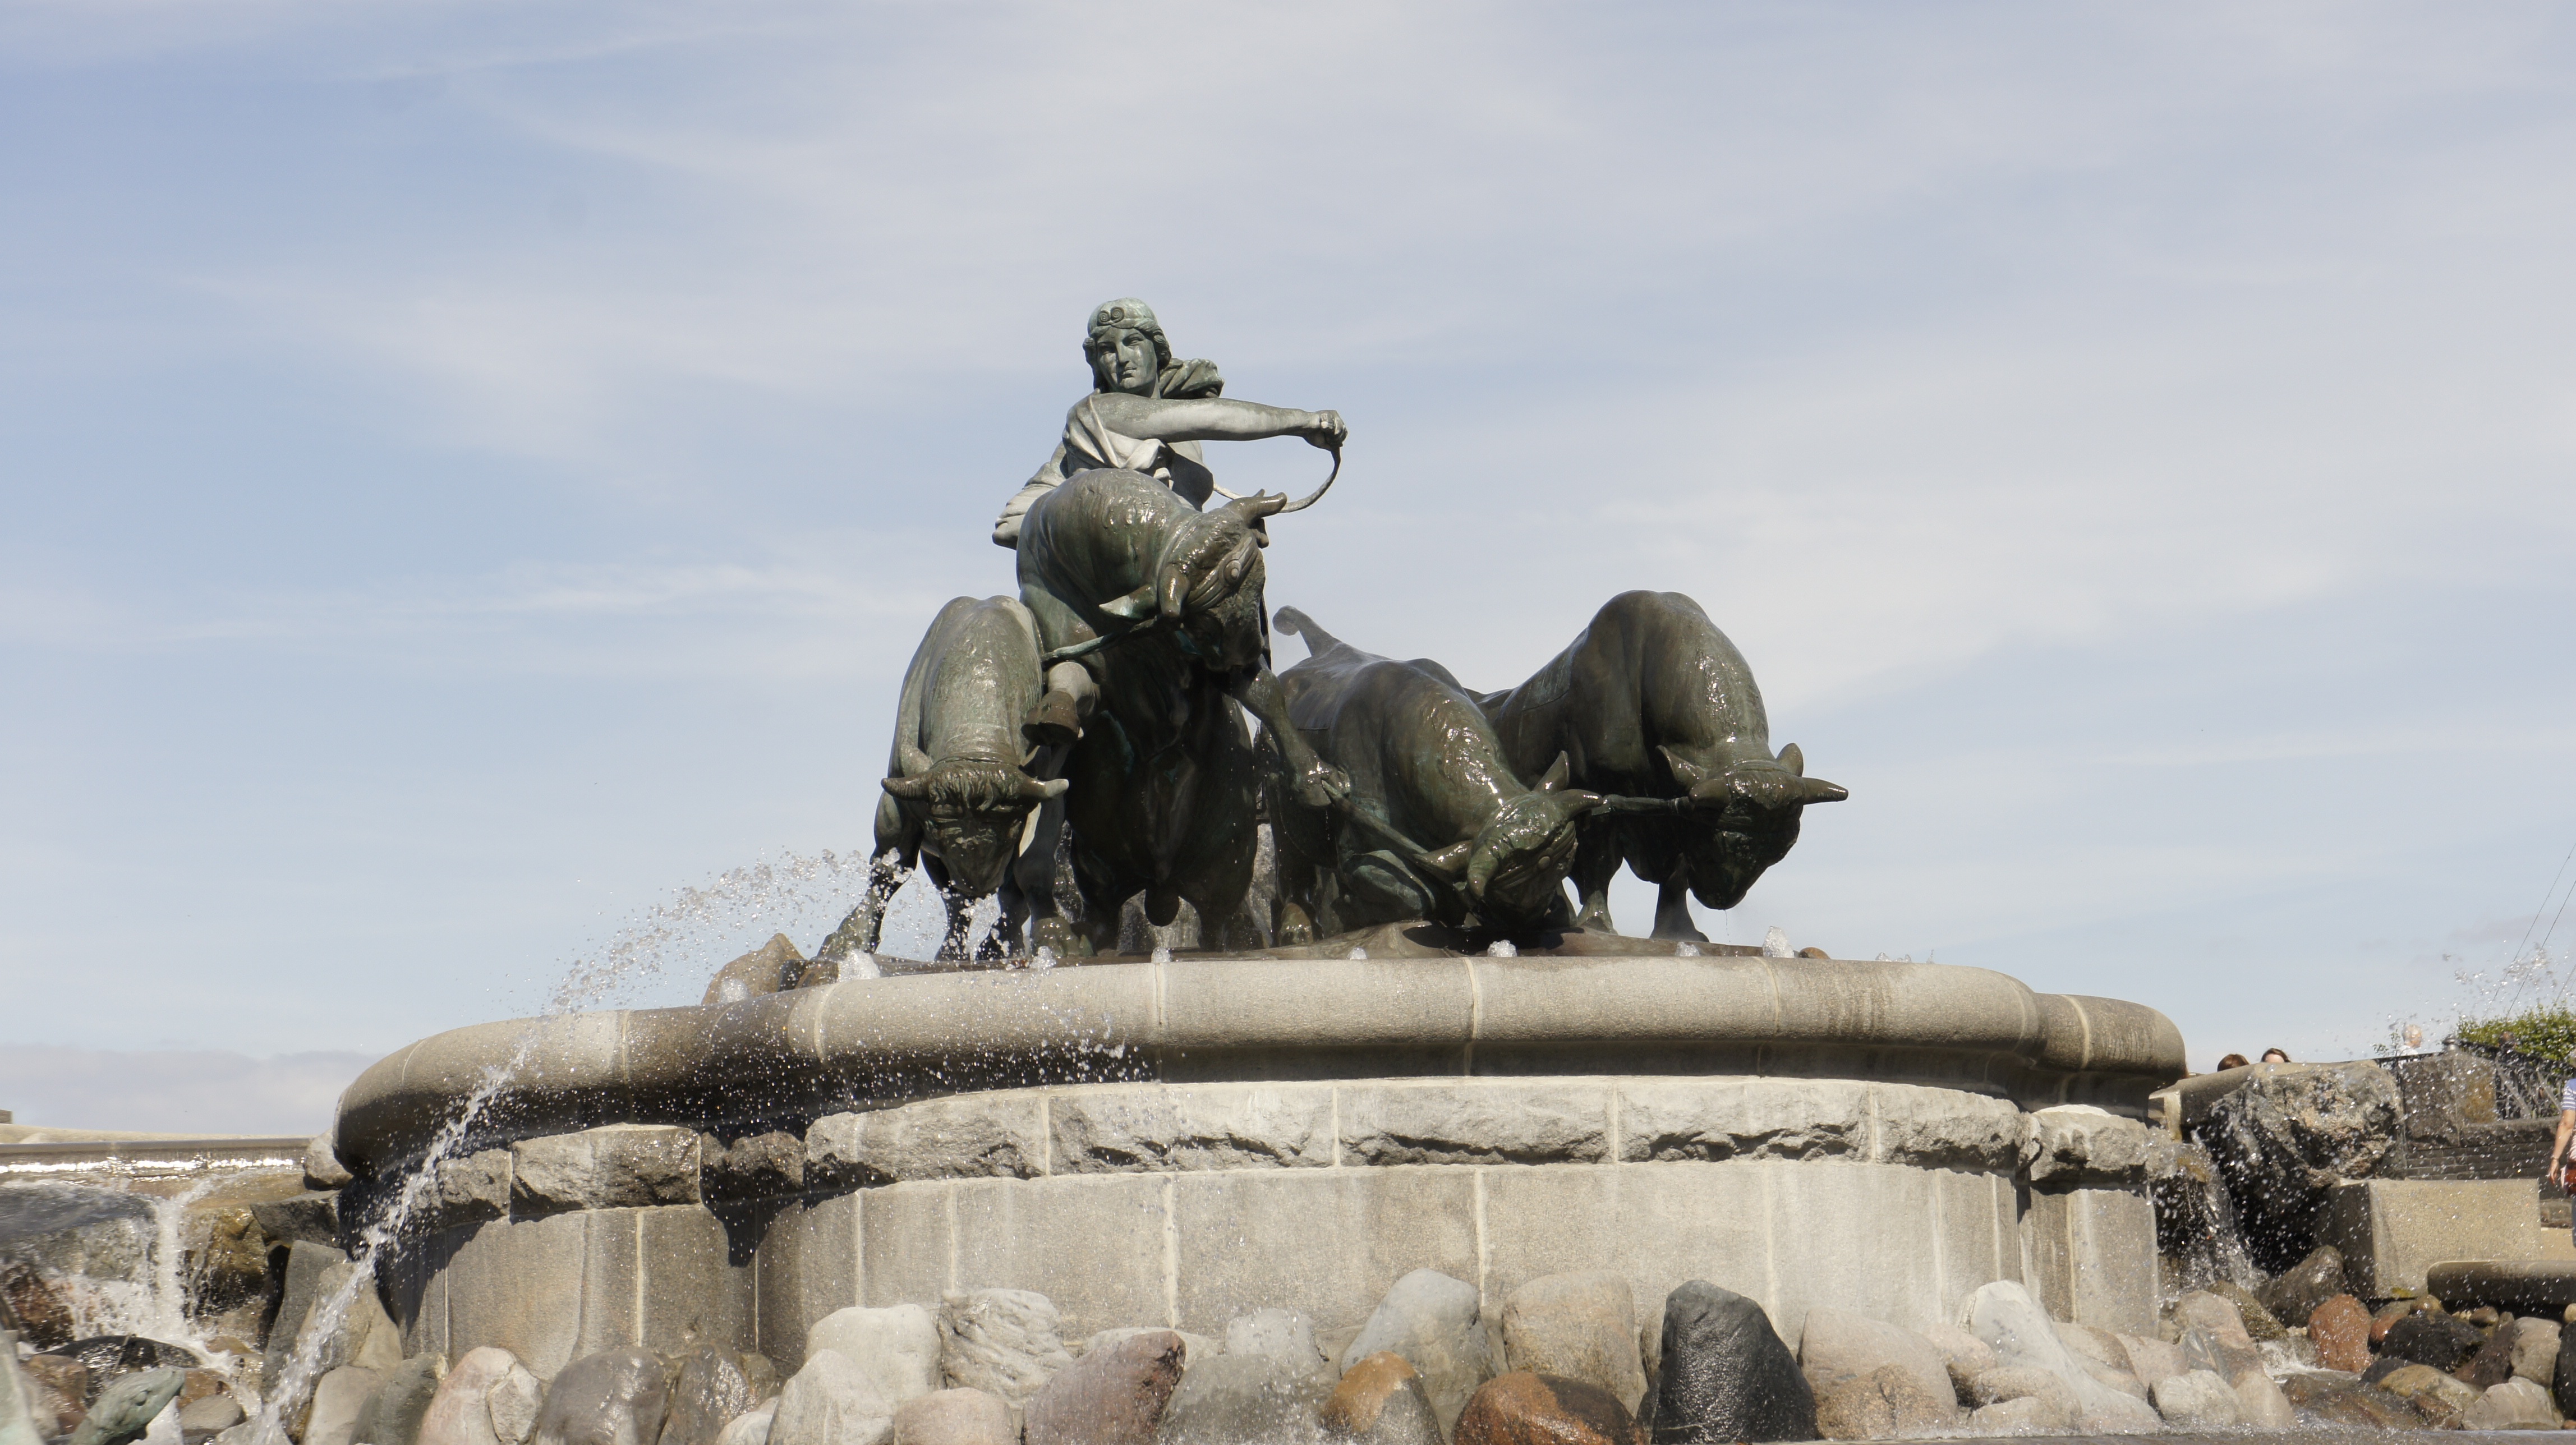
monument, statue, sculpture, memorial, temple, fountain, denmark, ancient history, copper statue